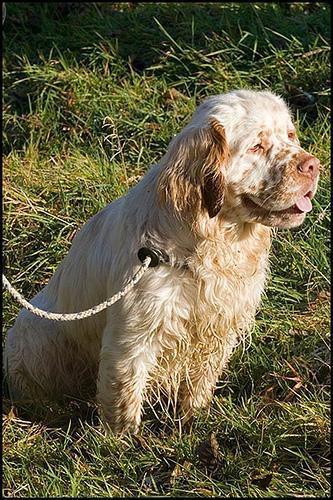
clumber